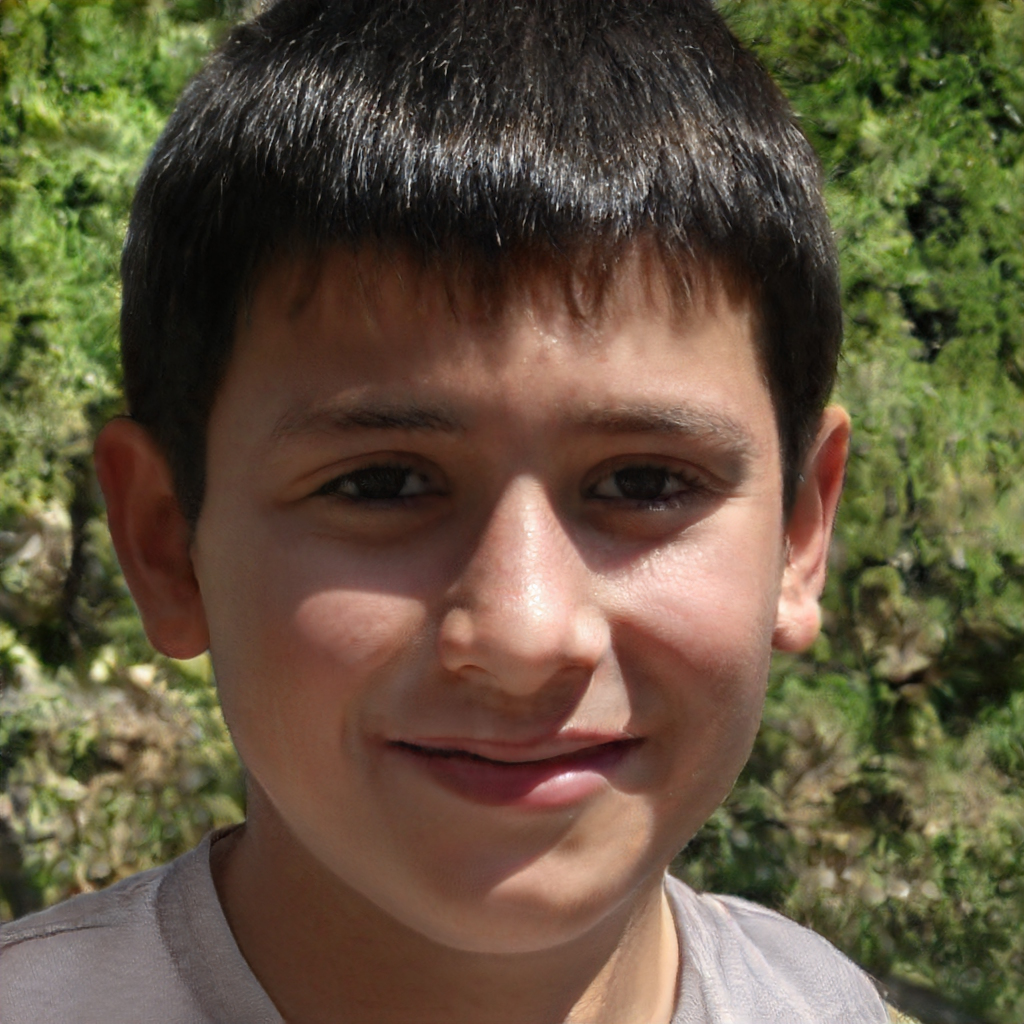
Gender: Male